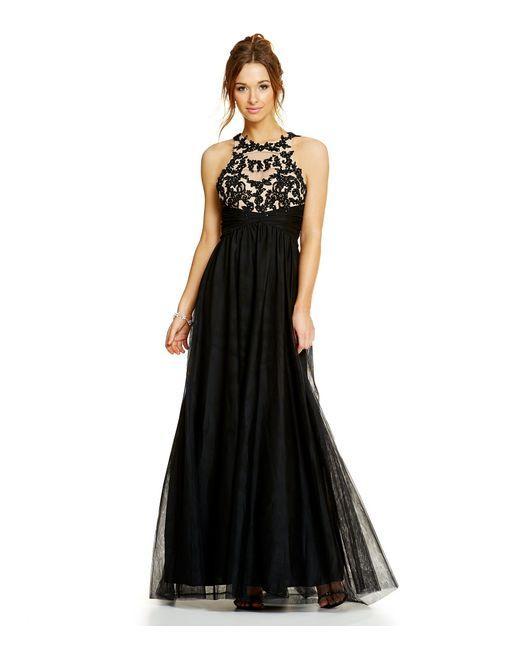
Ein wunderschönes schwarzes Schichtkleid aus Baumwolltüll mit einem komplizierten Design im Nacken- und Brustbereich, formelle Kleidung